The Younger Brothers

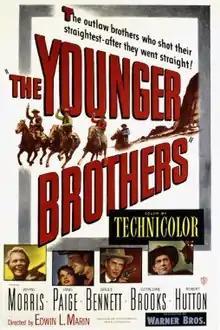
Theatrical release poster

The Younger Brothers is a 1949 American Western film directed by Edwin L. Marin and starring Wayne Morris, Bruce Bennett, Janis Paige.